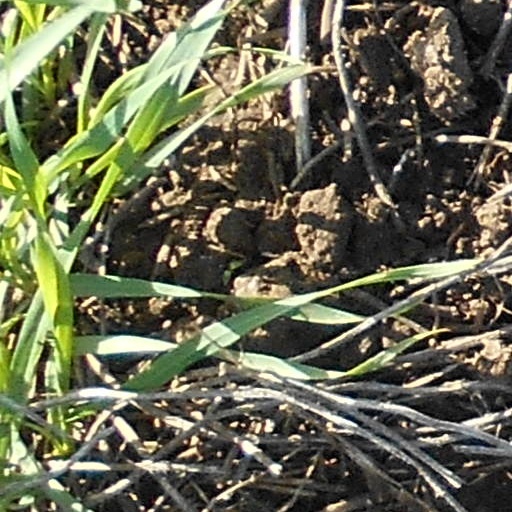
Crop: wheat